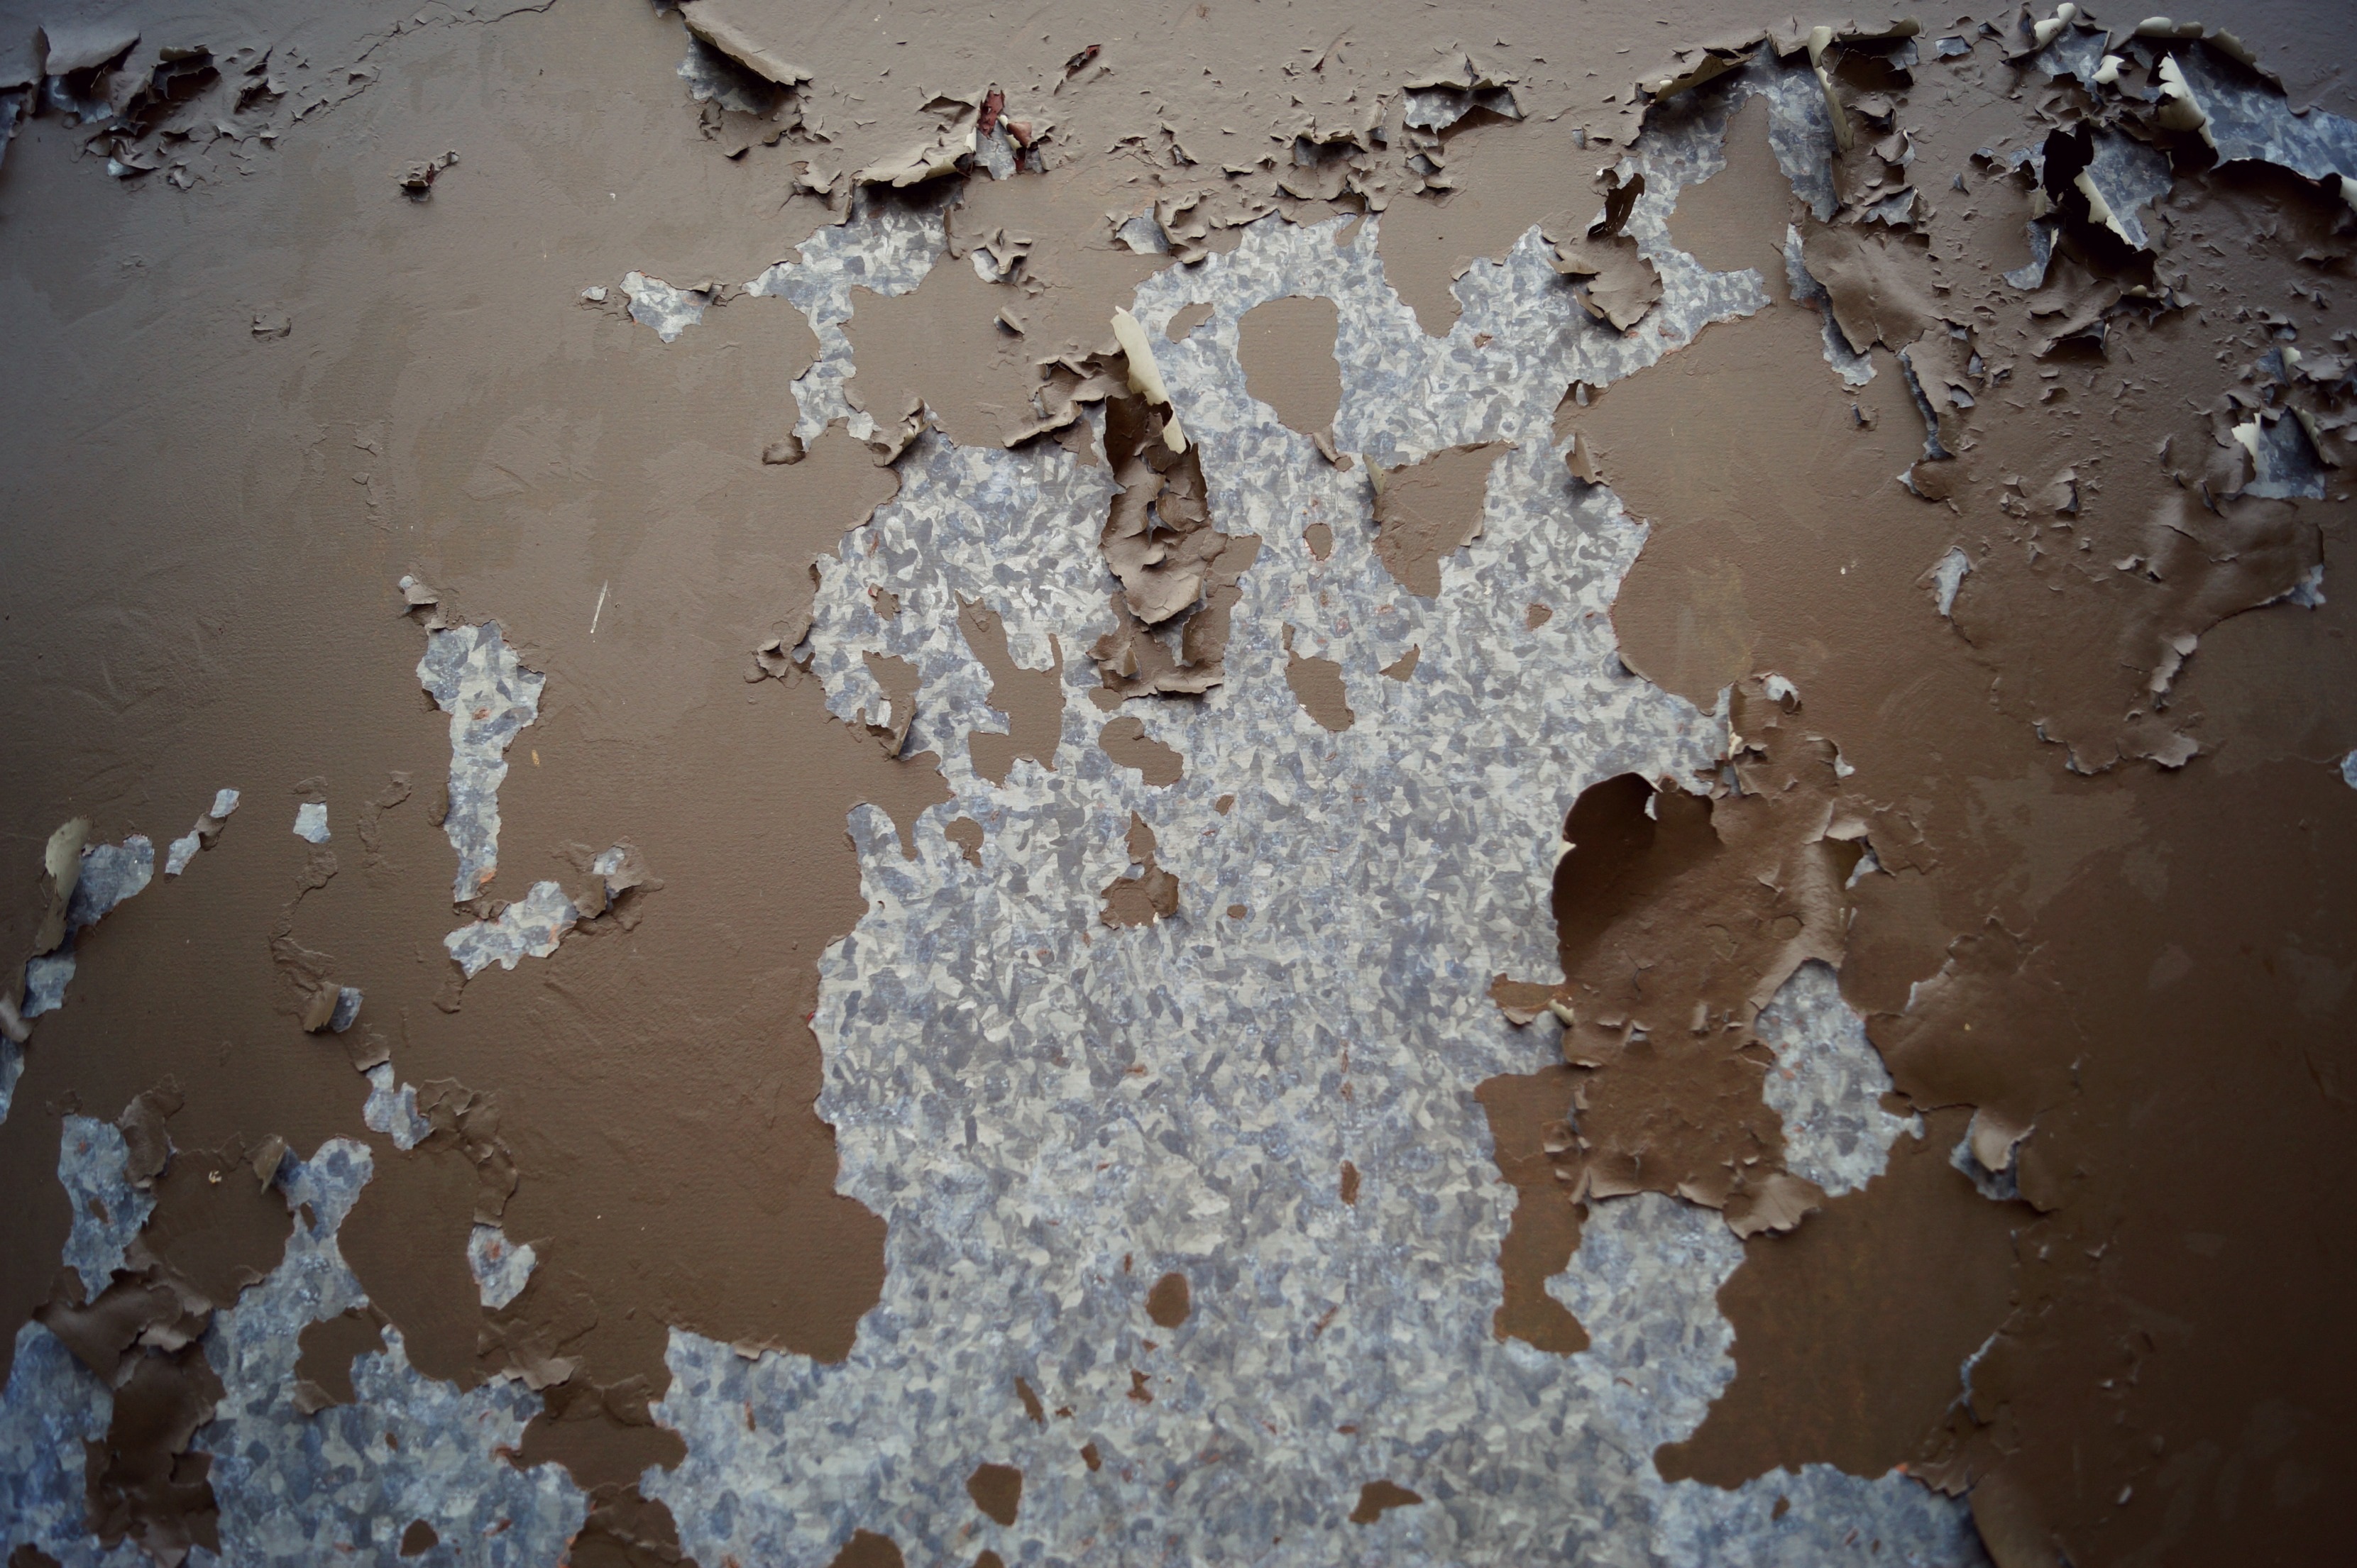
sand, snow, winter, texture, leaf, frost, wall, ice, reflection, brown, soil, decay, background, rip, destruction, cracks, freezing, lapsed, flaked off, spall